Amelia Yeomans

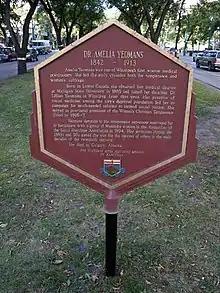
Plaque honoring Dr. Amelia Yeomans, Winnipeg

As physicians, Yeomans and her daughter frequently treated sex workers, homeless women, and others being held in the local jail. These experiences led Yeomans to write a pamphlet educating women about sexually transmitted diseases. The pamphlet was released by the Women's Christian Temperance Union (WCTU).